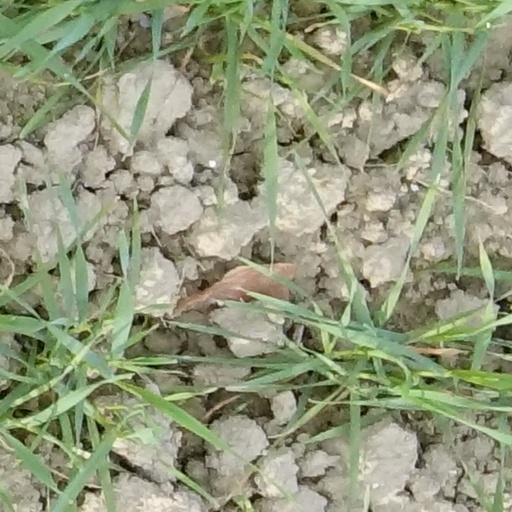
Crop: wheat